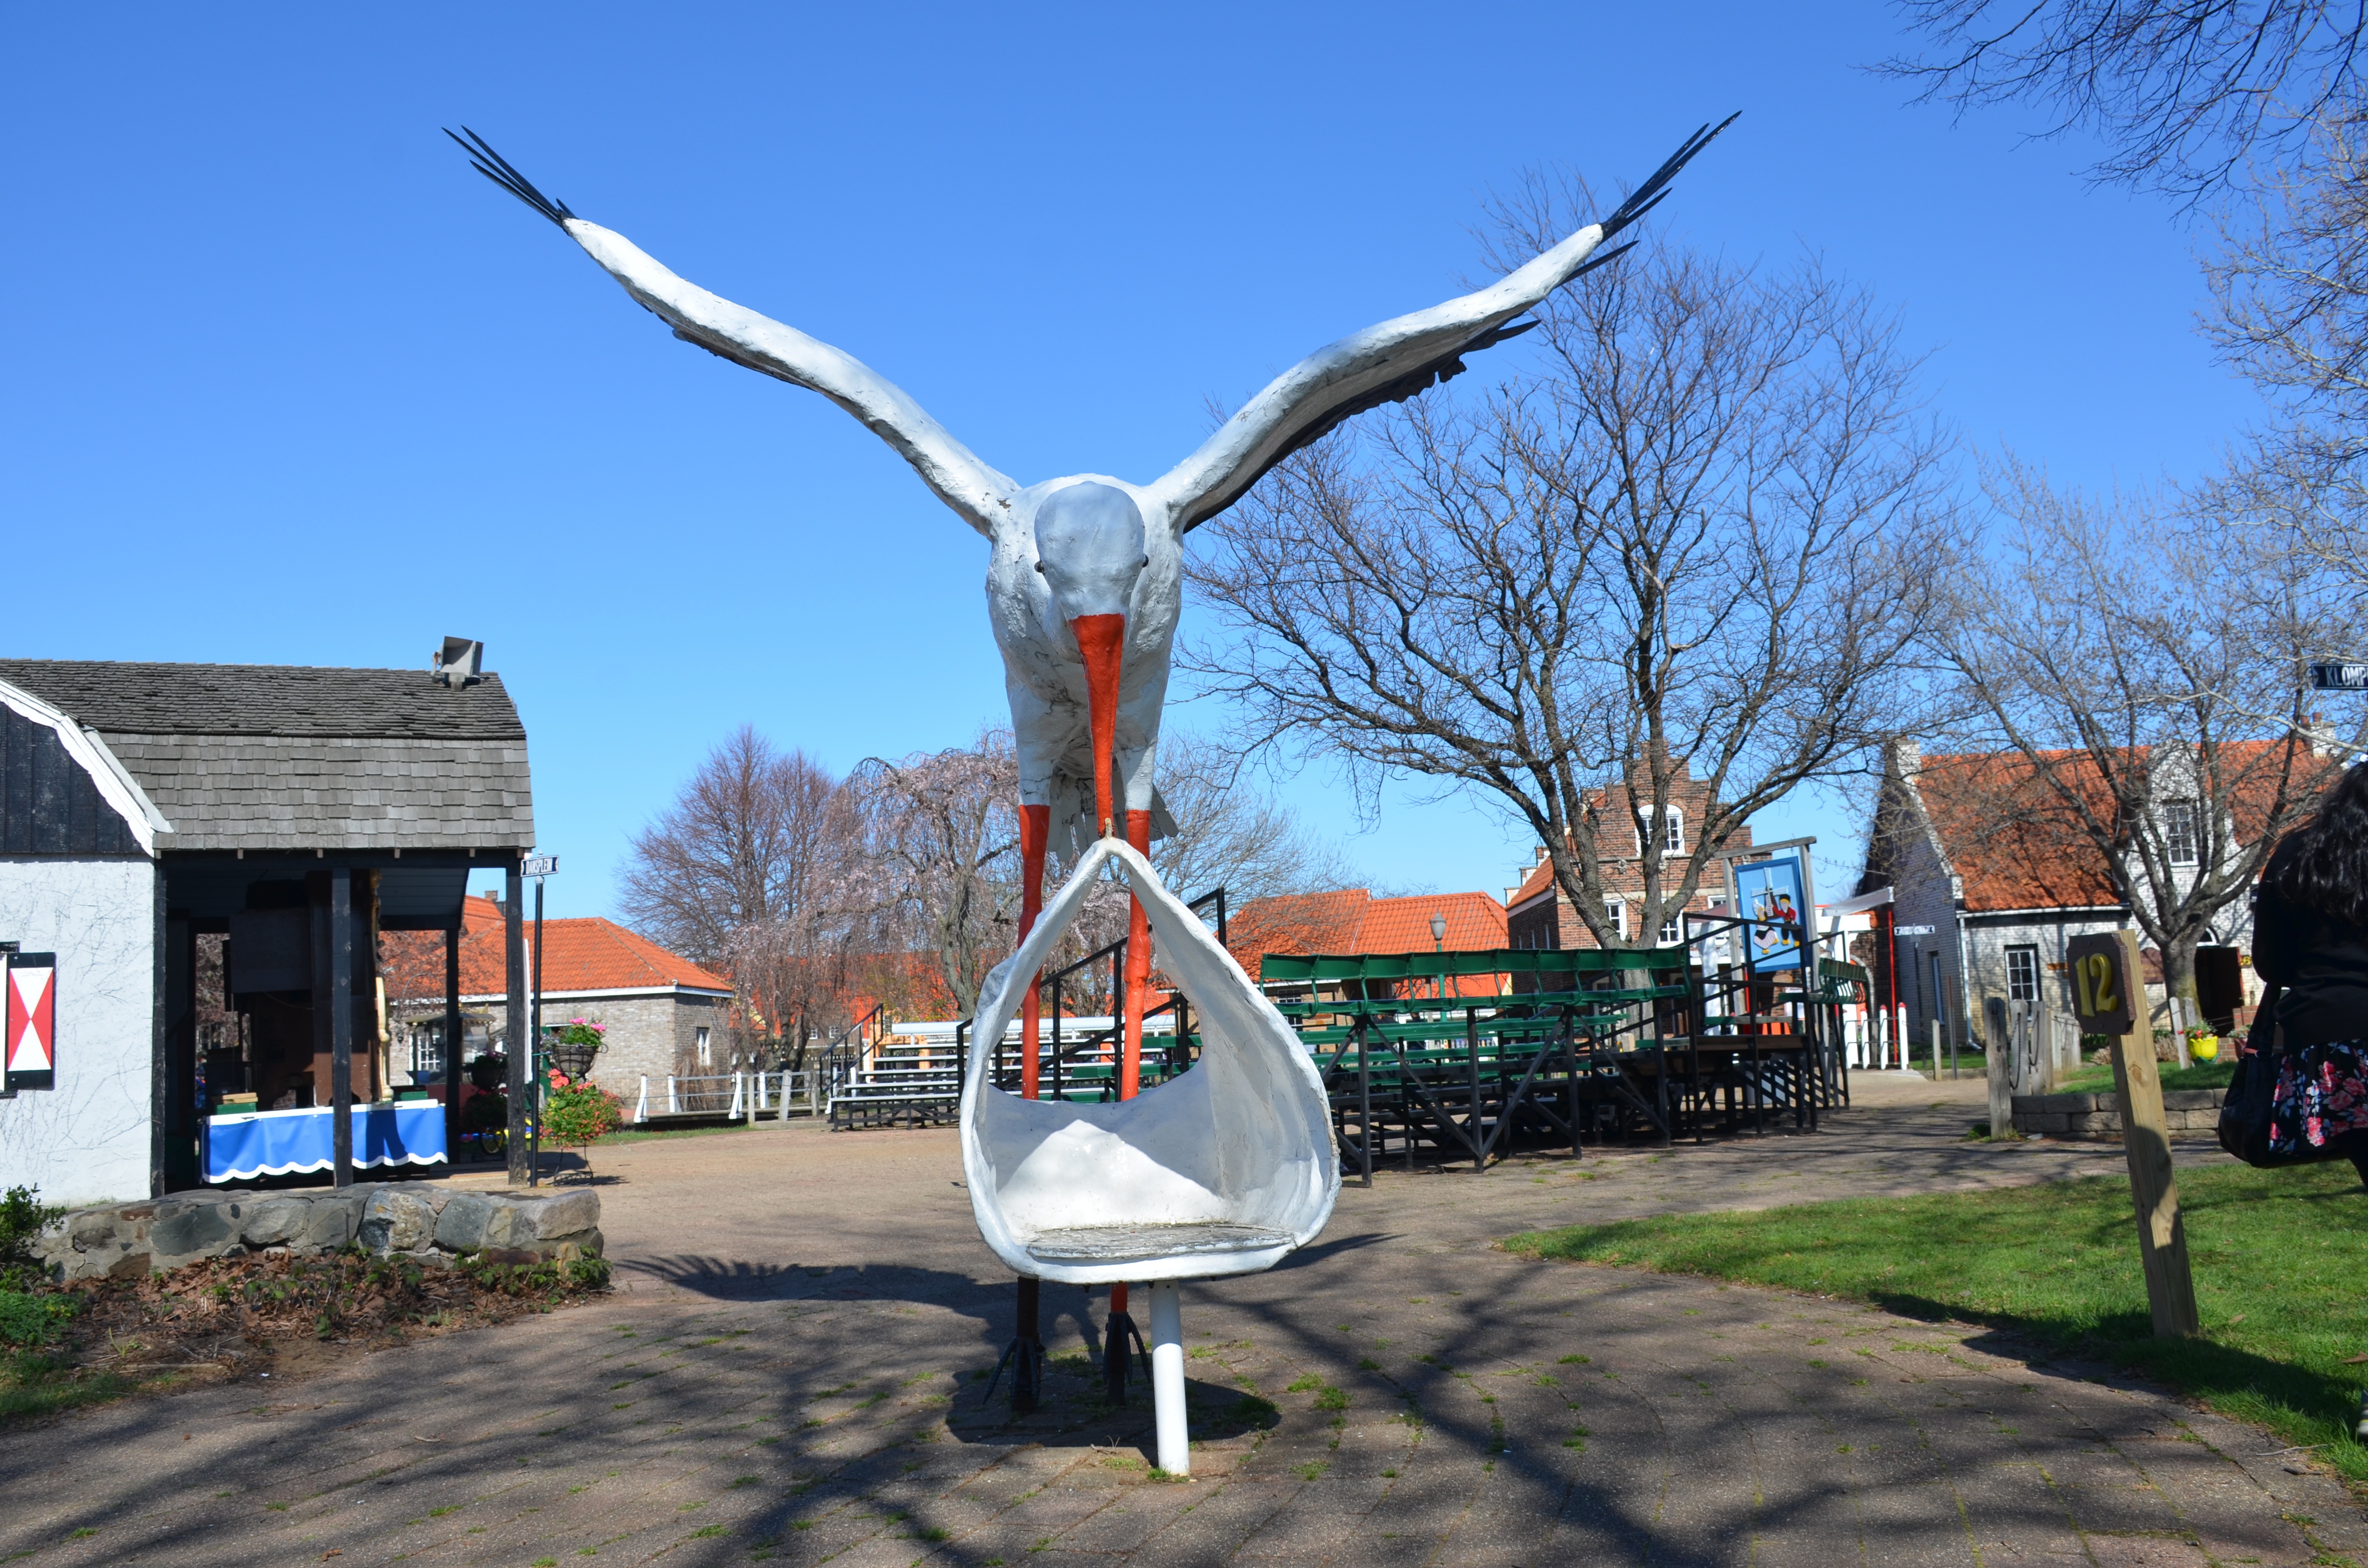
wind, travel, jumping, village, usa, sculpture, art, holland, dutch, michigan, dutch village